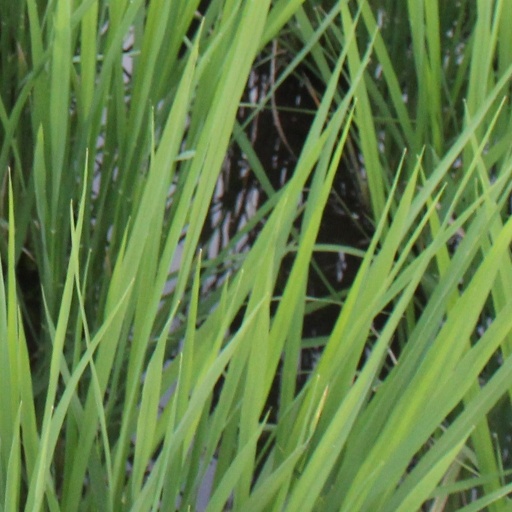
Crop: rice